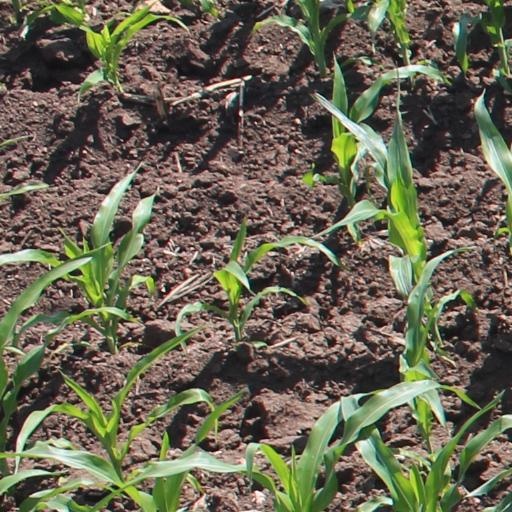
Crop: maize; corn